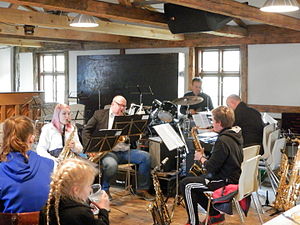
Suðuroy / Kultur / Musik
Et band fra Suðuroyar Musikkskúli spiller på Seglloftið i Tvøroyri.
Suðuroy er den sydligste ø på Færøerne og ligger forholdsvis afskåret fra det centrale Færøerne, som efterhånden for størstedelens vedkommende er bundet sammen med broer og undersøiske tunneler. 87 % af Færøernes befolkning har landfast vejforbindelse til hovedstadsområdet. Beboerne på Suðuroy er afhængige af færgen Smyril, der tager to timer til Tórshavn og sejler to til tre gange daglig. Daglig pendling er uhensigtsmæssig mellem Tórshavn og Suðuroy, da man må tage hjemmefra meget tidligt og komme hjem igen meget sent, stort set kun for at overnatte. Tvøroyri og Vágur er økonomiske og trafikale knudepunkter for henholdsvis nordlige og sydlige del af øen. Suðuroy har et veludbygget vejnet med let adgang til landskaber og høje fuglefjelde og klipper og har 262 holme og skær omkring sig.